Berea Sandstone

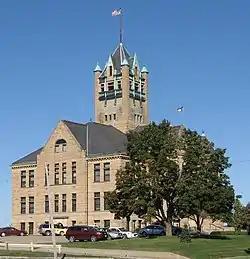
The Johnson County Courthouse in Iowa is built of Berea Sandstone.

Buildings constructed of Berea Sandstone include the Johnson County Courthouse in Iowa and the Brown County Courthouse in South Dakota. The Centre Block building of the Parliament of Canada, both before and after reconstruction, uses Berea Sandstone as window and door trim.